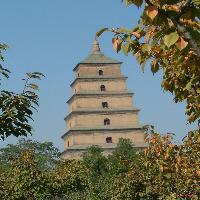
Weather: sun or clear